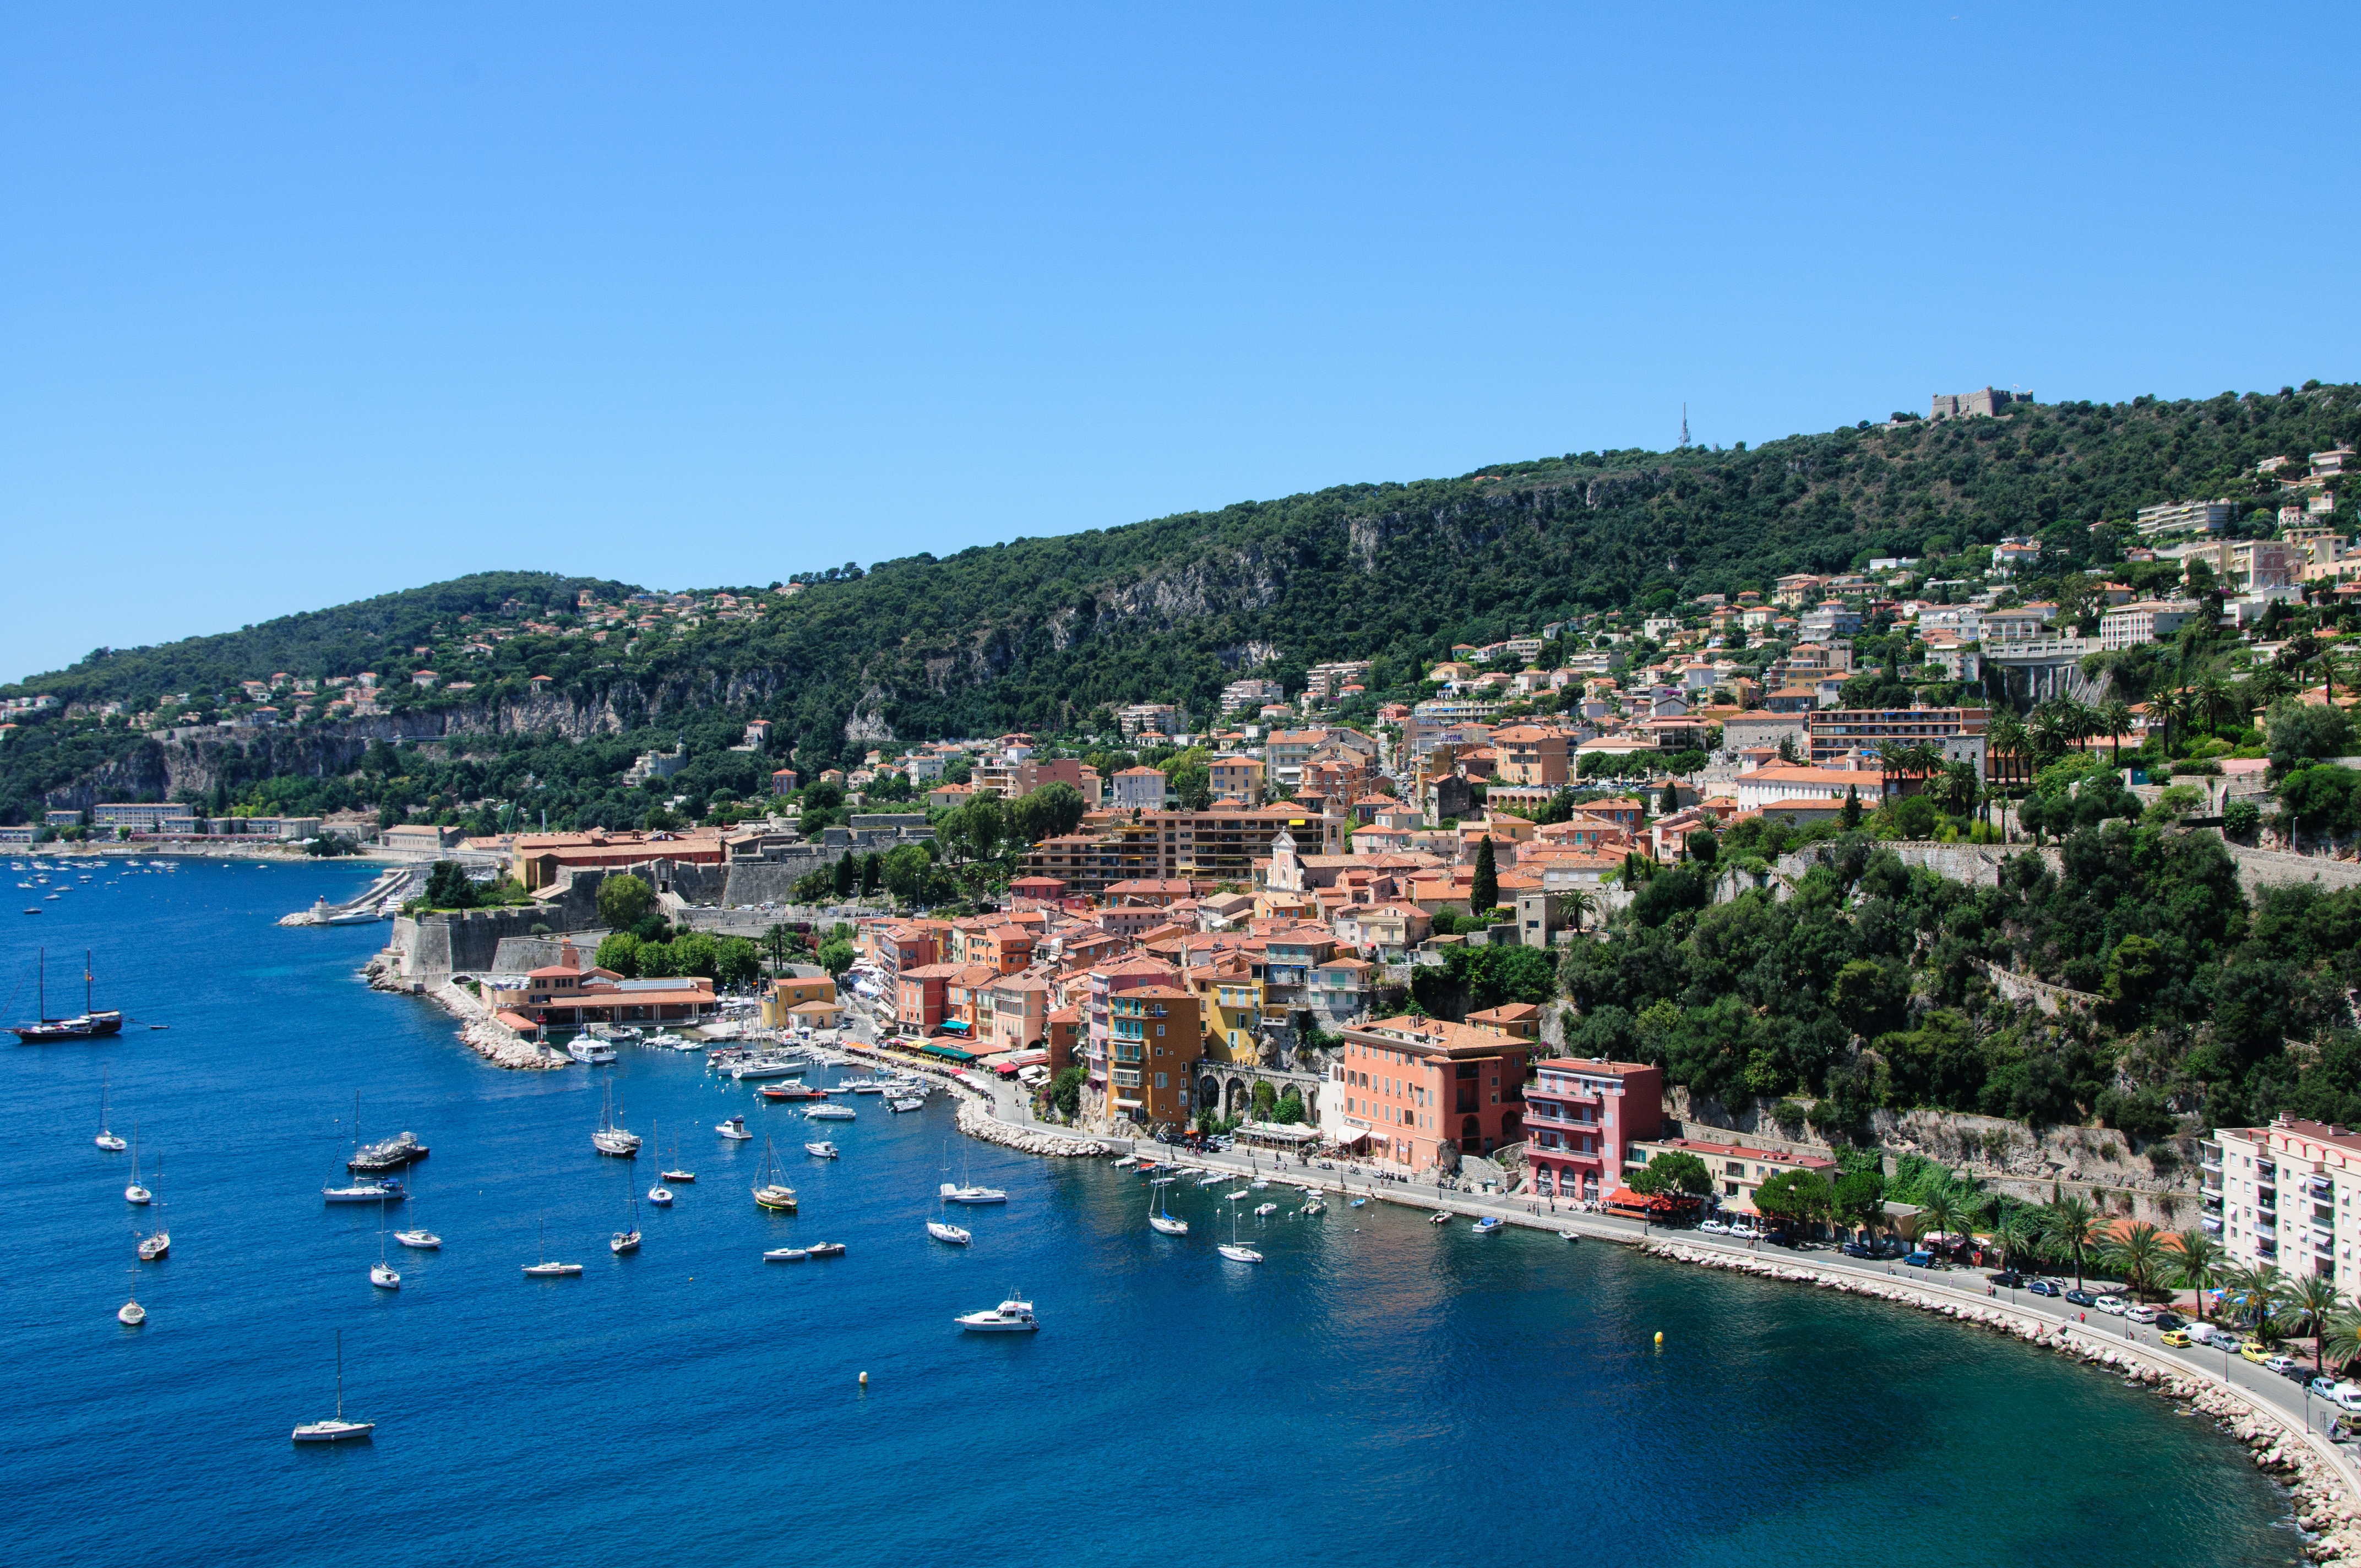
beach, landscape, sea, coast, water, ocean, town, view, summer, vacation, village, france, cove, mediterranean, holiday, bay, marina, resort, homes, boats, booked, cape, villefranche sur mer